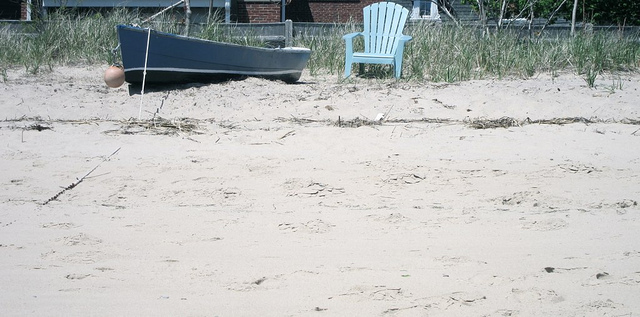
user: Given an image and a question. Answer the question in a short answer. Question: What is the boat doing on the sand? Short Answer:
assistant: beached